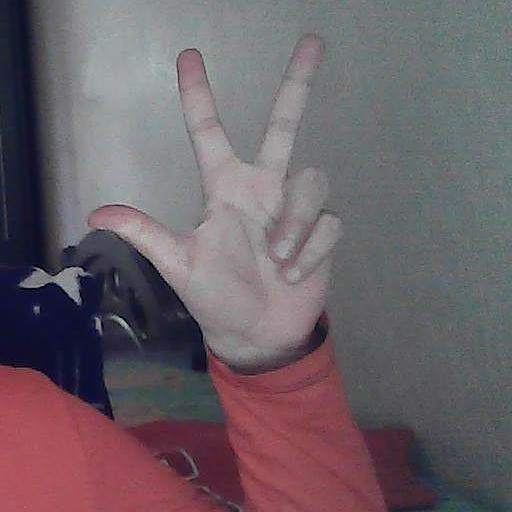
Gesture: three2